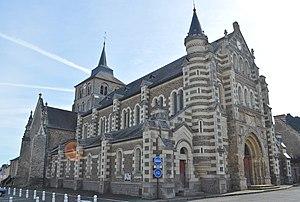
Église Saint Pierre - Chemillé (Maine-et-Loire)
Chemillé est une ancienne commune française, située dans le département de Maine-et-Loire et la région Pays de la Loire.
Cet article recense les monuments historiques du sud de Maine-et-Loire, en France.
Chemillé-Melay est une ancienne commune française située dans le département de Maine-et-Loire, en région Pays de la Loire.
Le château de la Sorinière est un château situé à Chemillé-en-Anjou.